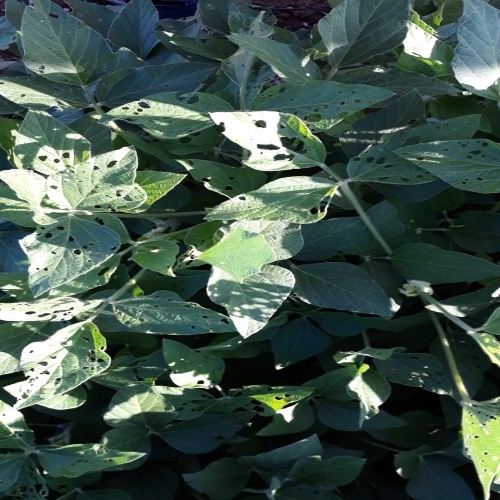
Label: Caterpillar